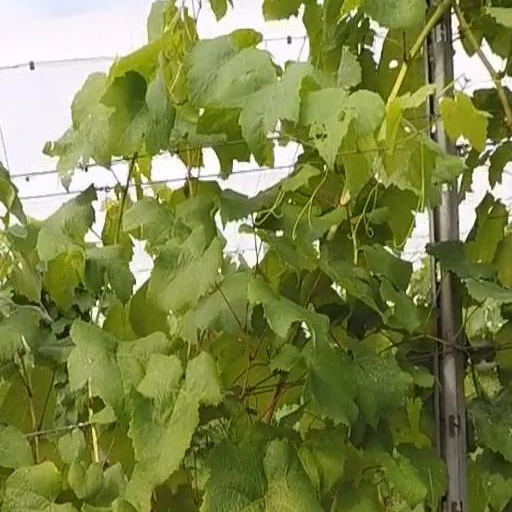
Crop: grape